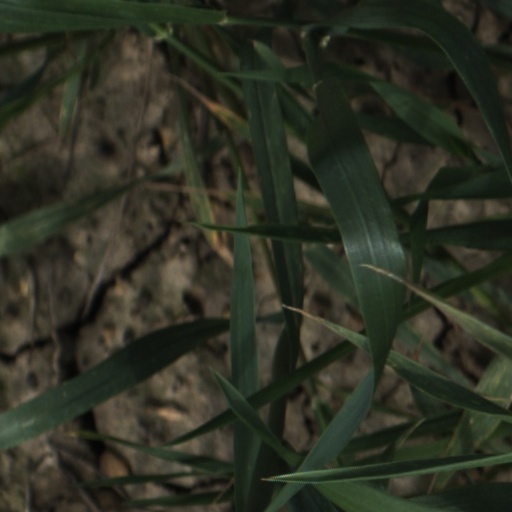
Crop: wheat